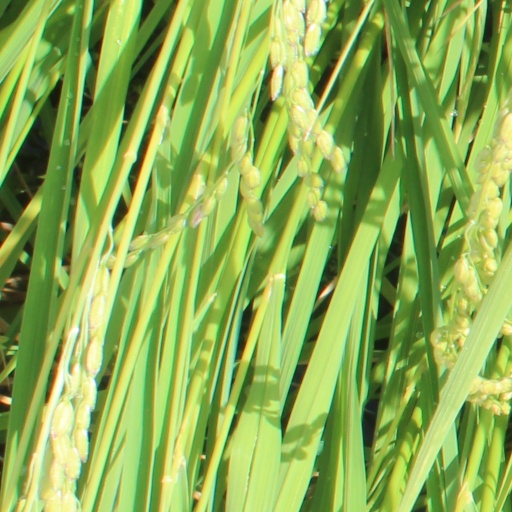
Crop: rice